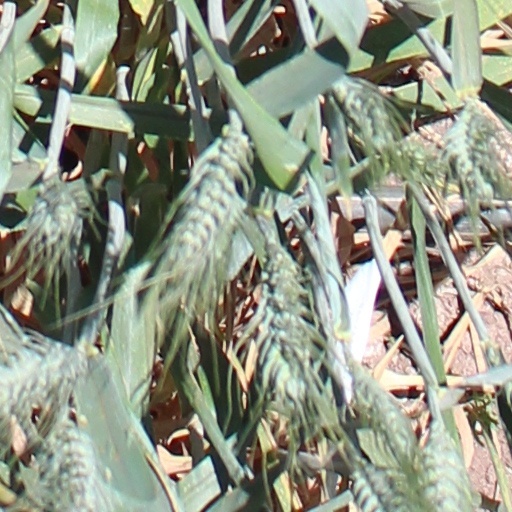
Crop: wheat